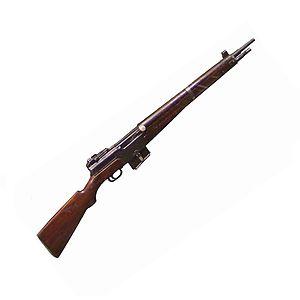
Le Fusil Semi-Automatique Mle 1949 ou FSA Mle 1949 équipe les forces militaires françaises à partir de 1950 et dans sa version MAS 49/56 sert jusqu'aux années 1990 dans les corps constitués. Né d'un prototype développé en 1938, il remplace le MAS 36 avant de laisser sa place au FAMAS.
La Manufacture d'armes de Saint-Étienne est une ancienne entreprise française d'armement située à Saint-Étienne.